Nueva Mayoría

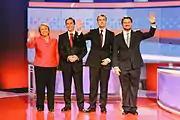
Presidential primary candidates of the Nueva Mayoría

The Nueva Mayoría coalition was registered on 30 April 2013 with the Chilean Electoral Service (SERVEL).